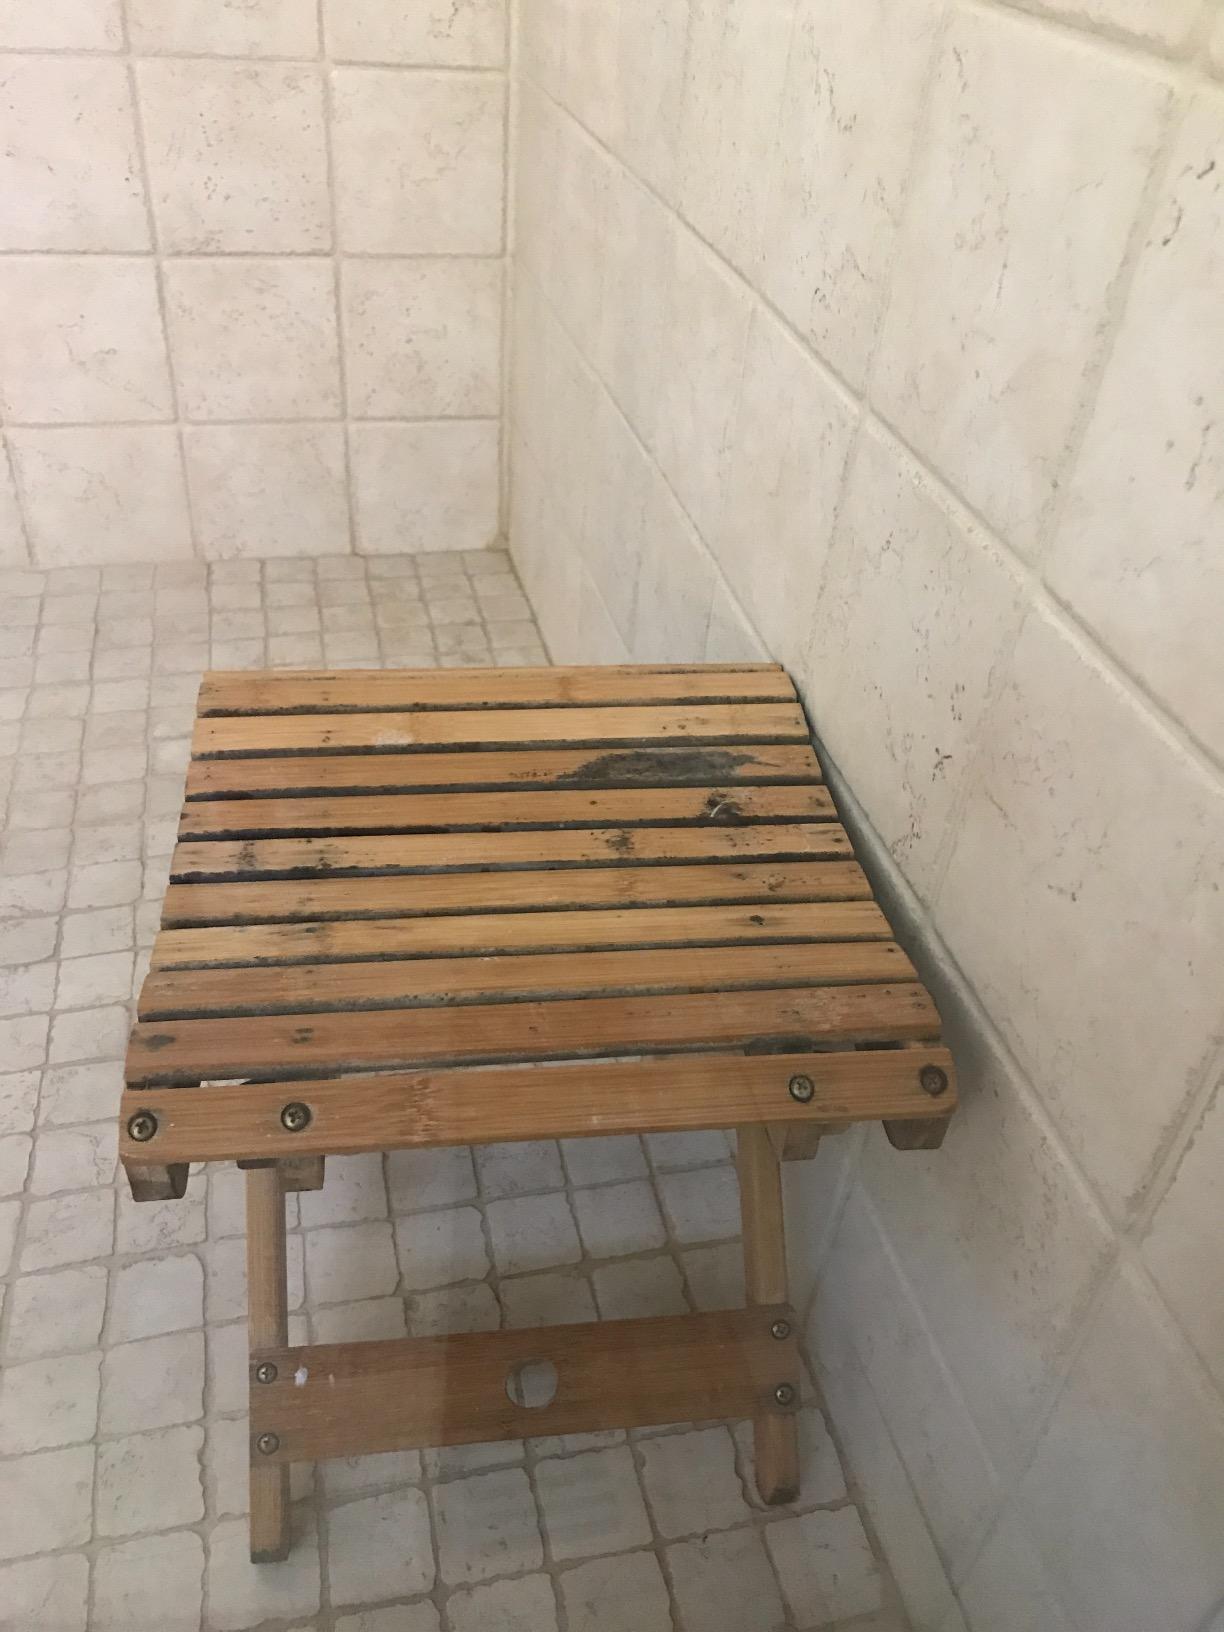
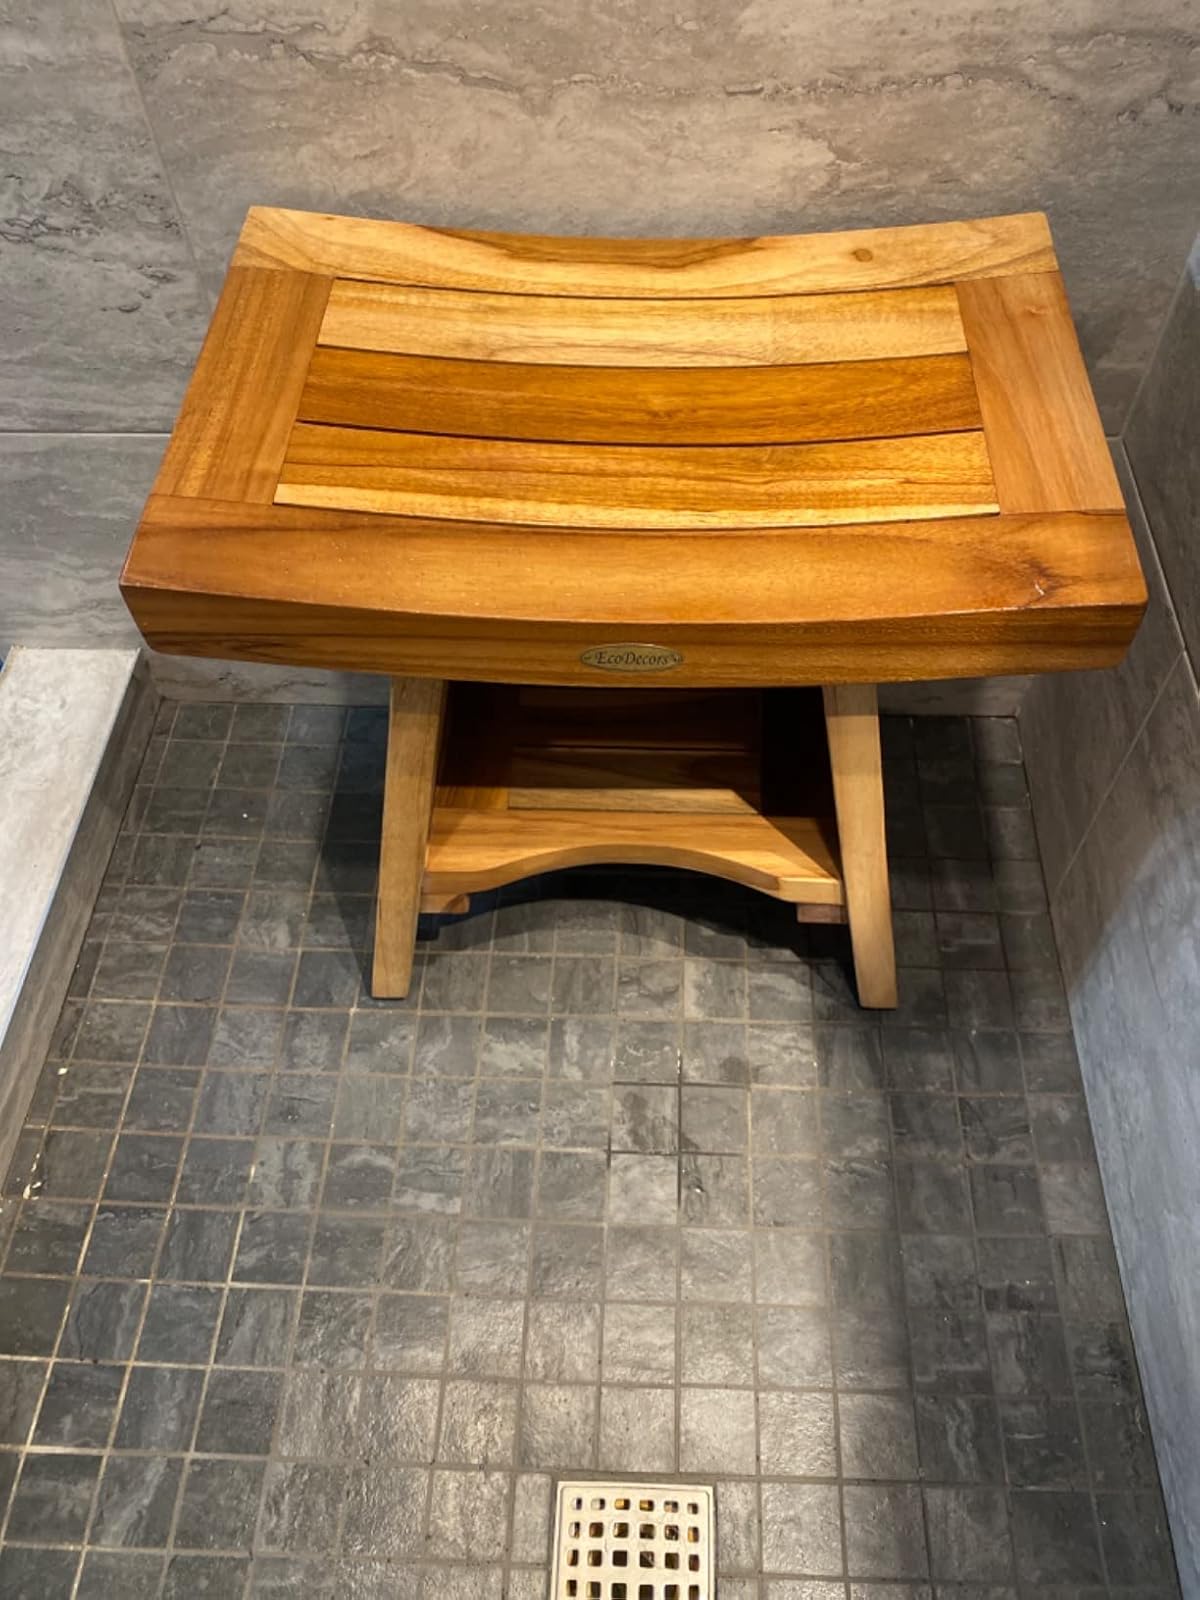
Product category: stool
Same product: no